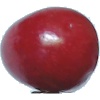
Label: Cherry 2